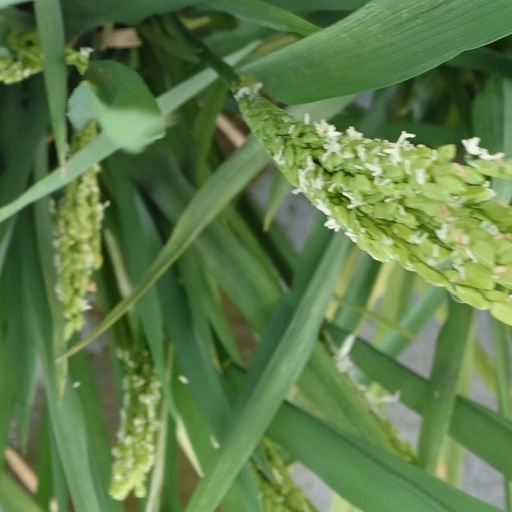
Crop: rice